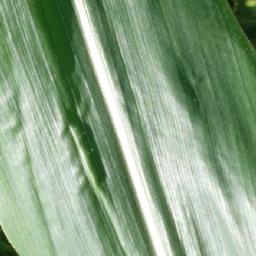
Label: Corn___healthy